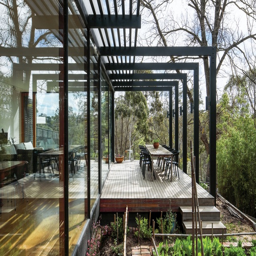
a northern pergola shades the living room all year round , while batten screens protect west - facing windows in summer .